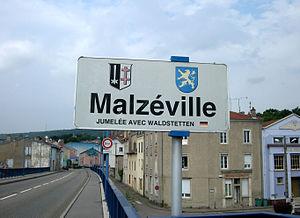
Jumelage de Malzéville (Meurthe-et-Moselle) avec Waldstetten (Allemagne)
Le Pont de Malzéville est un pont en pierre maçonné de quinze travées franchissant la Meurthe et reliant la commune de Malzéville à Nancy, dans le département de Meurthe-et-Moselle et la région Grand Est. C'est le plus ancien pont de l'agglomération nancéienne.
Malzéville est une commune française située dans le département de Meurthe-et-Moselle, en région Grand Est, anciennement en Lorraine. C'est l'une des vingt communes de la Communauté urbaine du Grand Nancy.